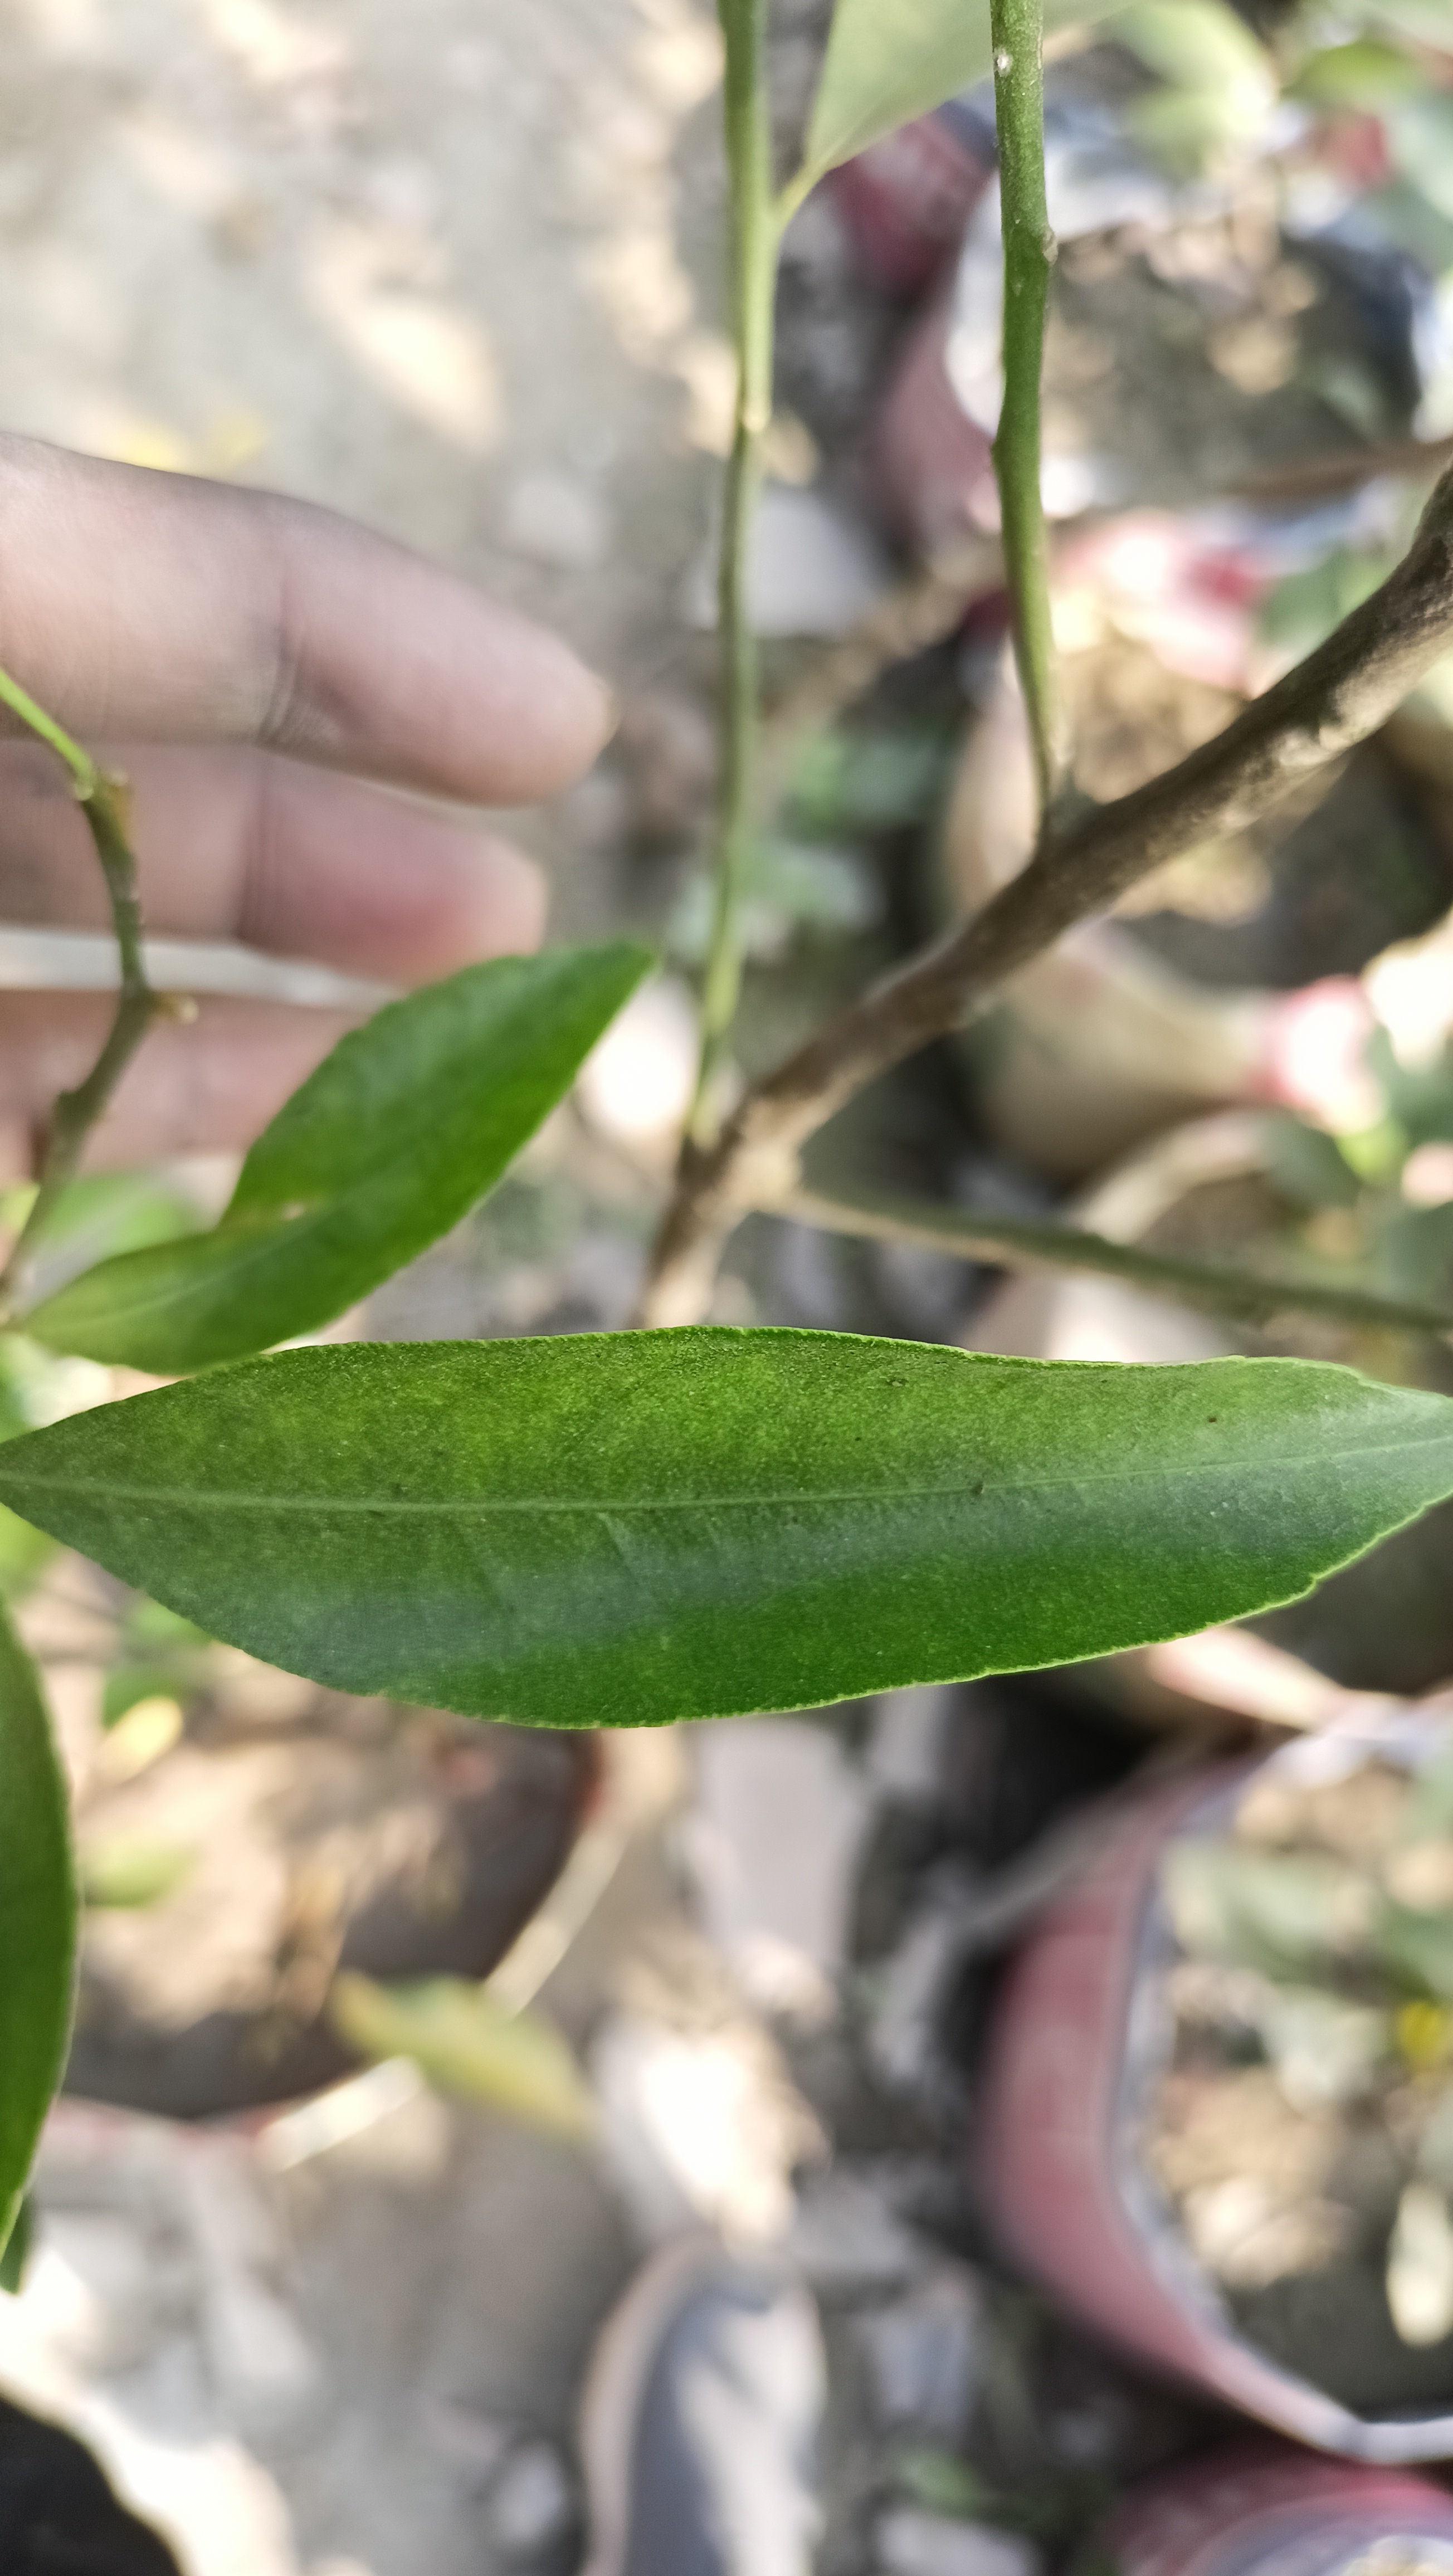
Mandarin leaf variety: Mandaring